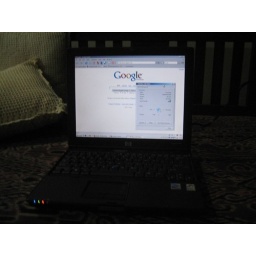
My office laptop now enjoys Internet connection wherever it's in range.